Lime Street (ward)

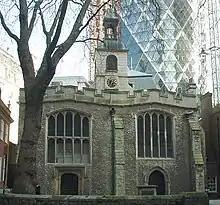
St Helen's Bishopsgate is located in Lime Street ward.

Lime Street is one of the 25 ancient wards of the City of London.